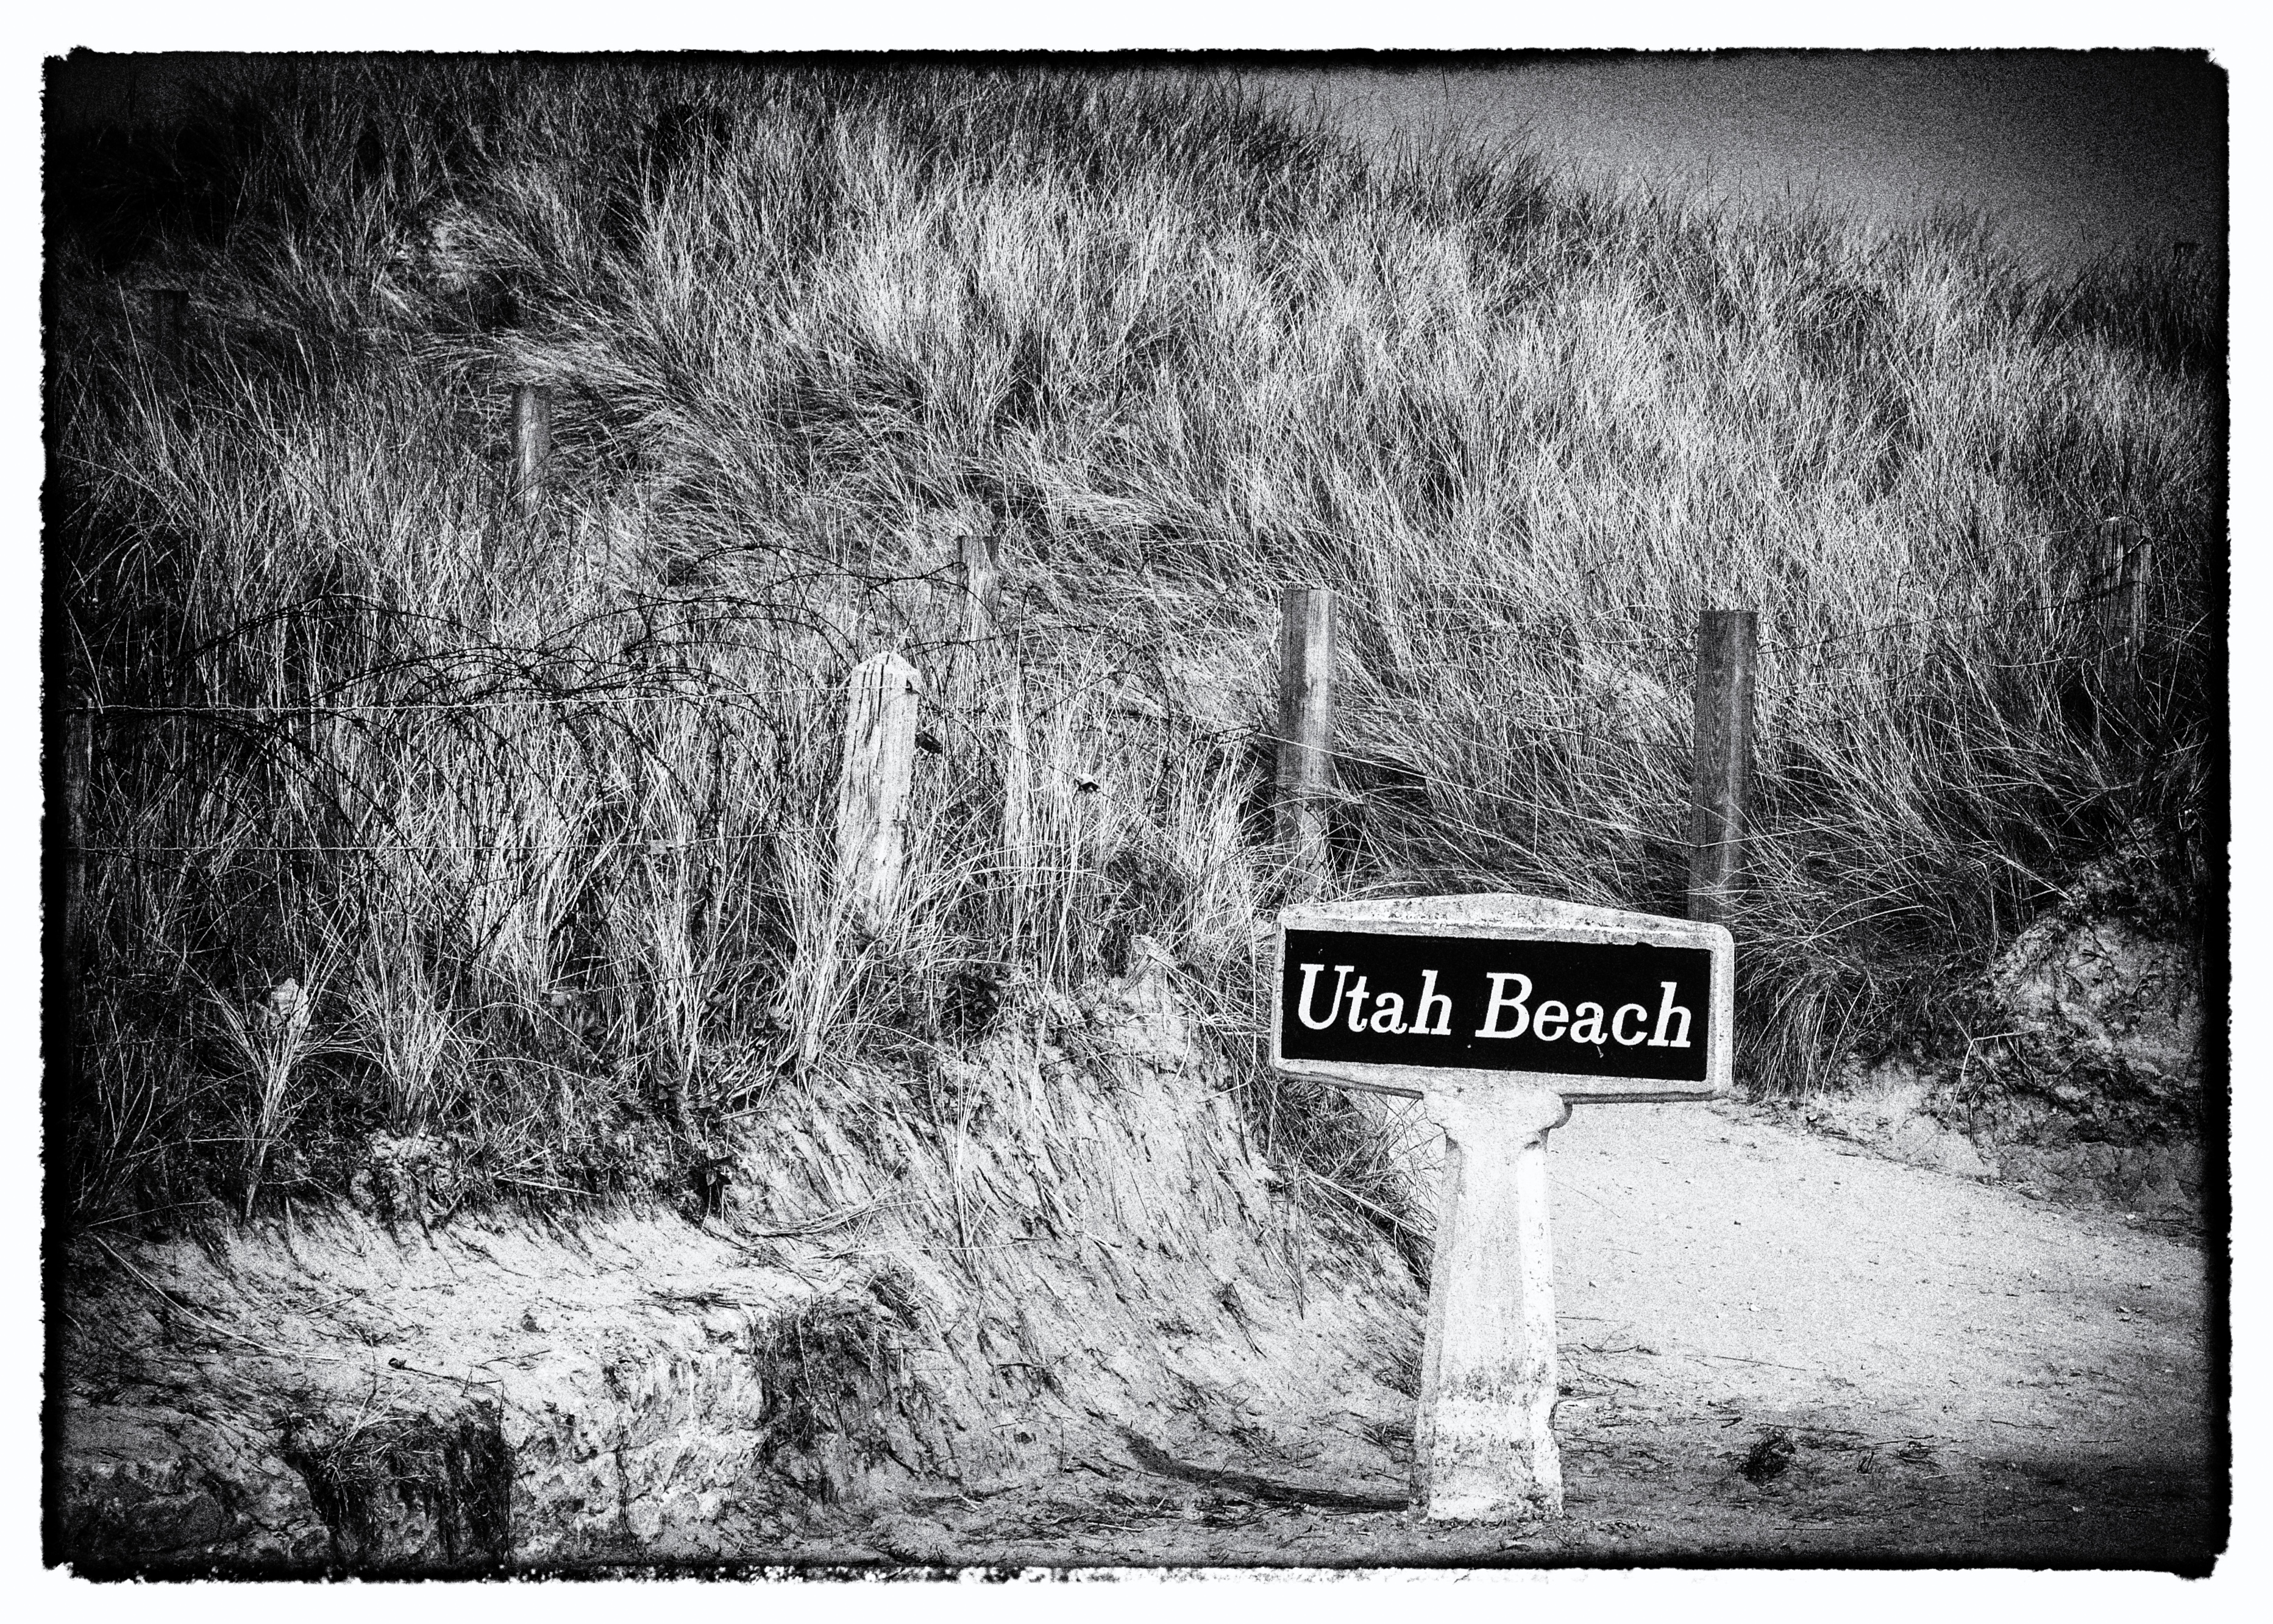
beach, black and white, france, monochrome, painting, war, mono, sketch, drawing, text, photograph, history, normandy, image, remembrance, dday, worldwar2, modern art, monochrome photography, album cover